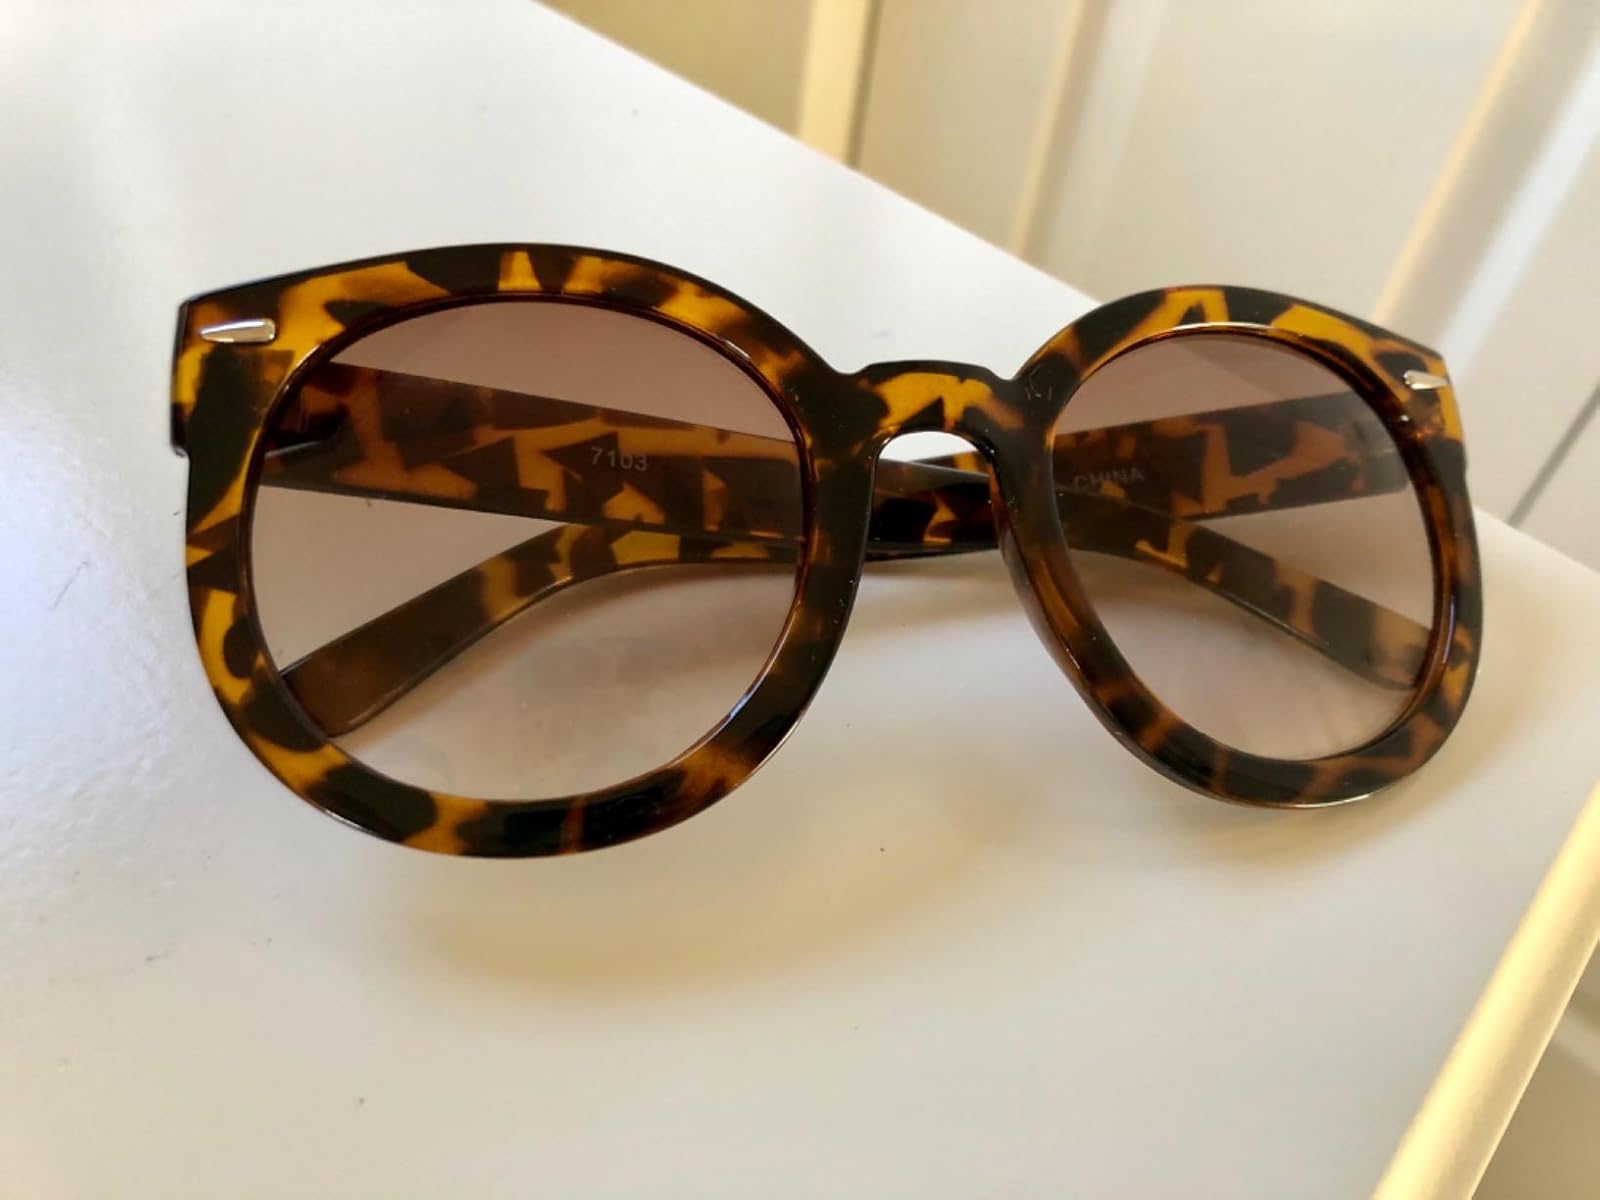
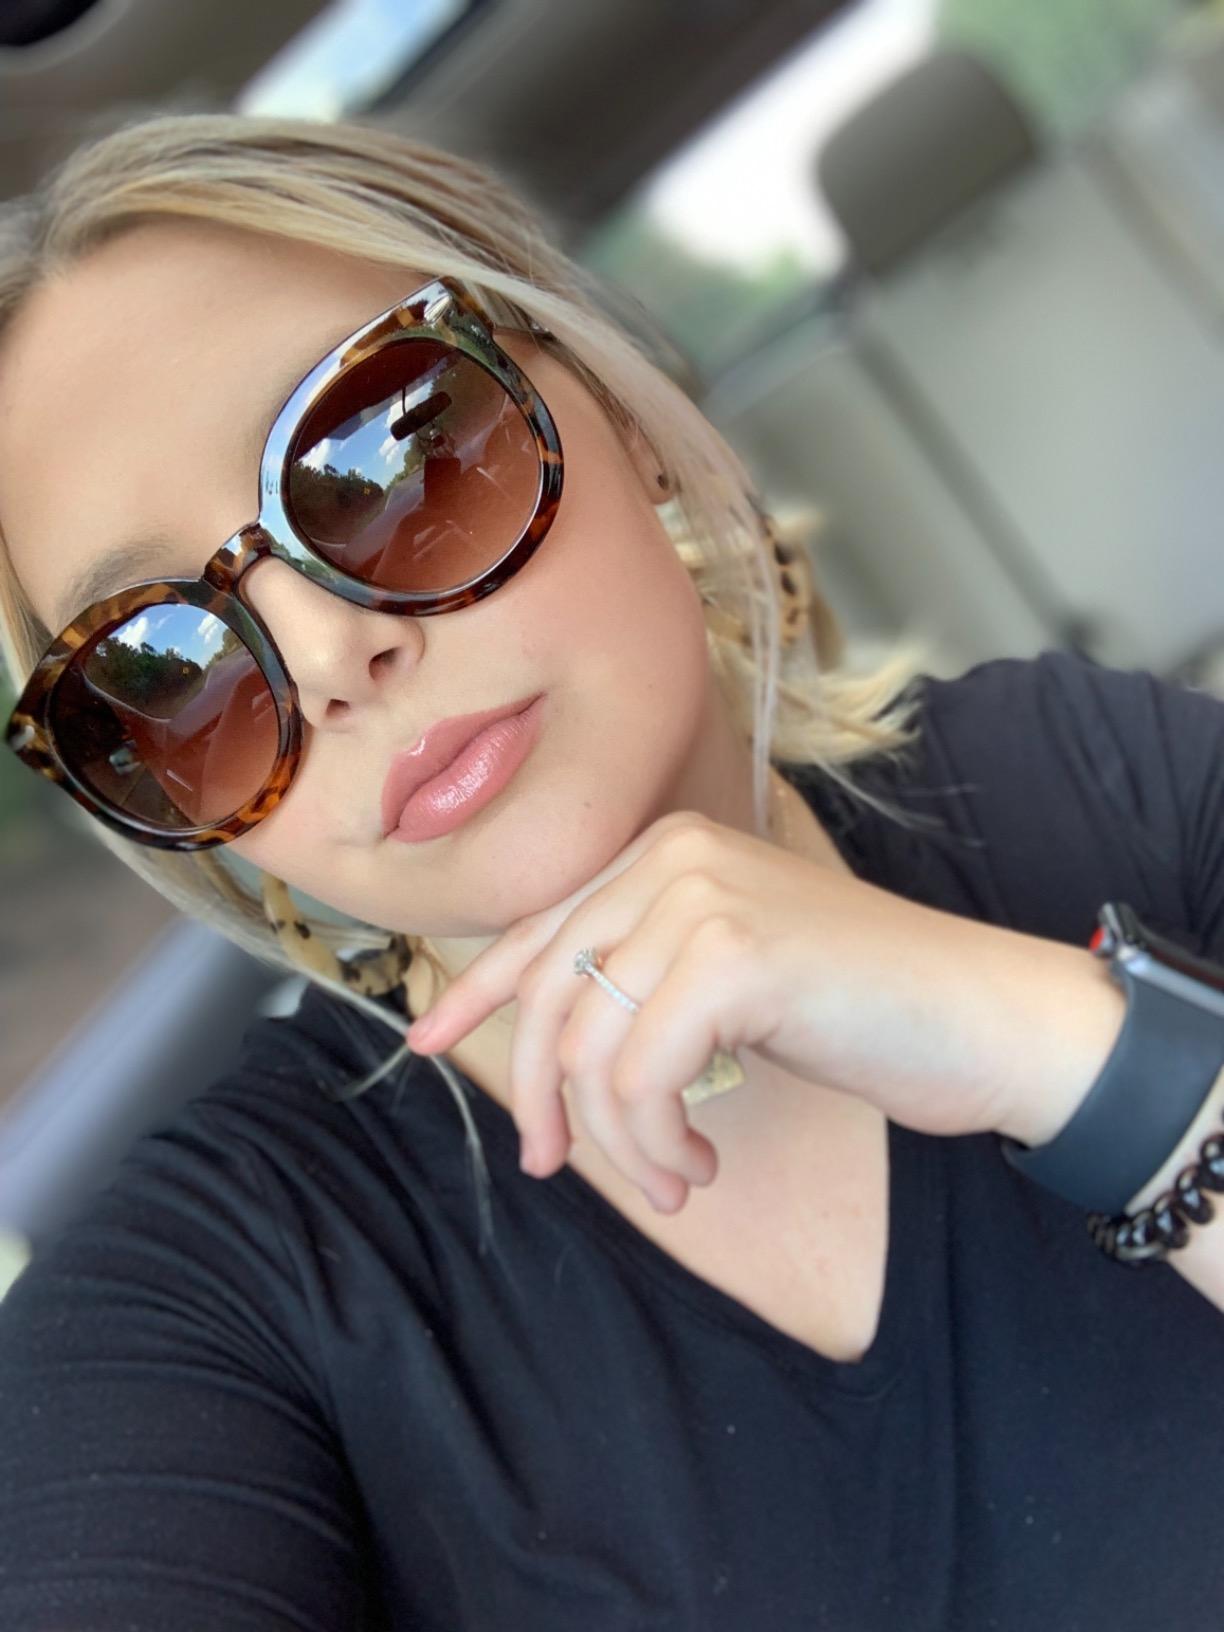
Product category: accessories_sunglasses
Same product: yes